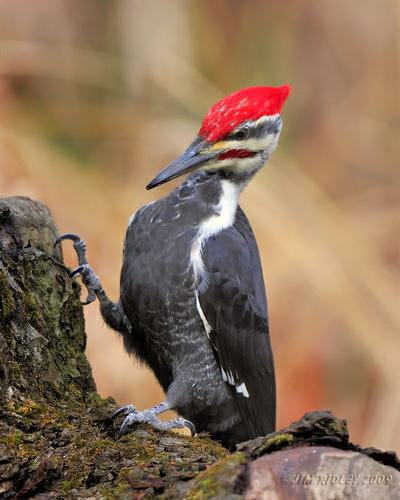
A photo of a pileated woodpecker